Gibraltar

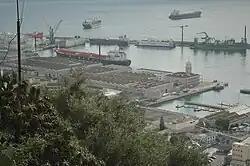
Buildings of the former HM Dockyard, Gibraltar, dating from the 1895 expansion

During the Second World War, most of Gibraltar's civilian population was evacuated, mainly to London, but also to parts of Morocco and Madeira and to Gibraltar Camp in Jamaica. The Rock was strengthened as a fortress. On 18 July 1940, the Vichy French air force attacked Gibraltar in retaliation for the British bombing of the Vichy navy. The naval base and the ships based there played a key role in the provisioning and supply of the island of Malta during its long siege. As well as frequent short runs, known as "Club Runs", towards Malta to fly off aircraft reinforcements (initially Hurricanes, but later, notably from the USN aircraft carrier "Wasp", Spitfires), the critical Operation Pedestal convoy was run from Gibraltar in August 1942. This resupplied the island at a critical time in the face of concentrated air attacks from German and Italian forces. Spanish dictator Francisco Franco's reluctance to allow the German Army onto Spanish soil frustrated a German plan to capture the Rock, codenamed Operation Felix.